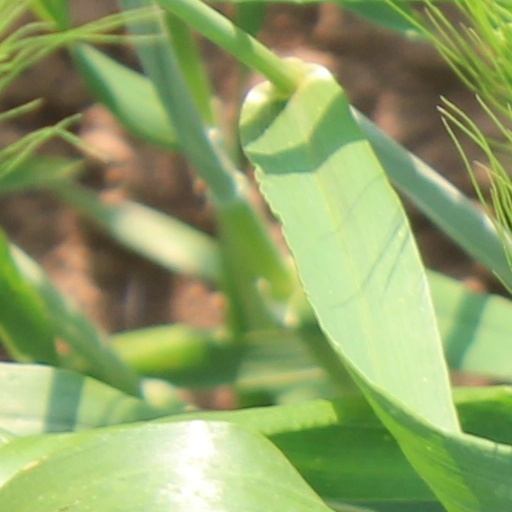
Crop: wheat